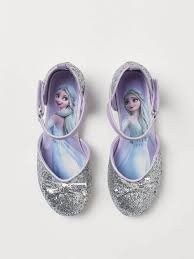
Label: Ballet Flat